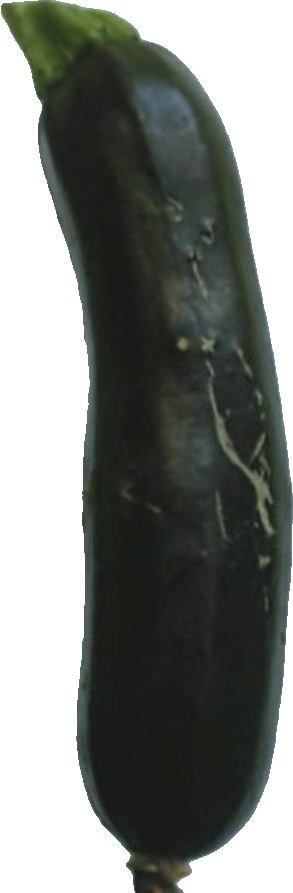
Label: zucchini_dark_1